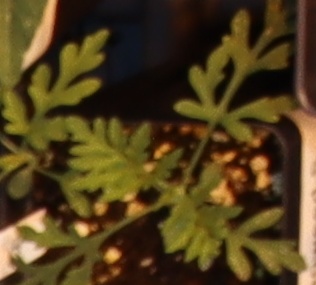
Label: Ragweed